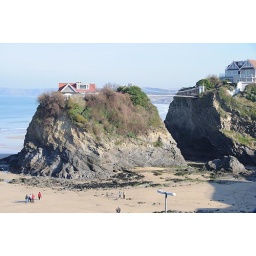
house on rock, connected to mainland by its own suspension bridge